Jens Filbrich

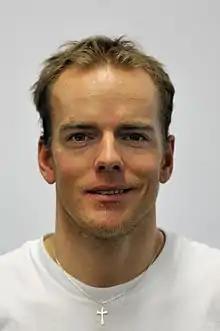
Filbrich in 2014

Jens Filbrich (born 13 March 1979 in Suhl, Bezirk Suhl) is a German cross-country skier who has been competing since 1998. He won two medals in the 4 × 10 km relay at the Winter Olympics with a silver in 2006 and a bronze in 2002. Filbrich's best individual Olympic finish was 17th in the 50 km freestyle event in 2006.